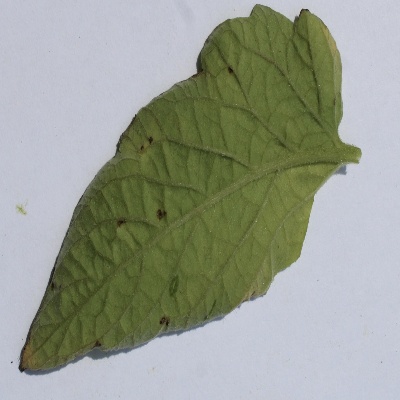
Crop: Tomato
Condition: septoria leaf spot